Manchester East (UK Parliament constituency)

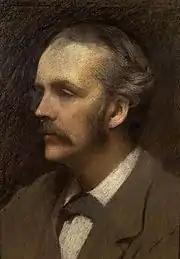
Balfour

Balfour was appointed First Lord of the Treasury, requiring a by-election.